Music of the Marvel Cinematic Universe

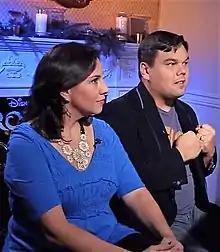
Kristen Anderson-Lopez ("left") and Robert Lopez ("right") wrote the various theme songs used in "WandaVision".

The episode "Filmed Before a Live Studio Audience" of "WandaVision" features an original theme song written by Kristen Anderson-Lopez and Robert Lopez, and was meant to evoke the "dawn of television". They included "an optimistic group of voices singing jazzily" about the love between Maximoff and Vision, and were thrilled to use words like "gal" and "hubby" as well as a "big musical pratfall" in the middle of the song. "Gal" is used along with a triplet to pull the "lyric and musical choice together" and make the theme sound like it was written in the late 1950s.